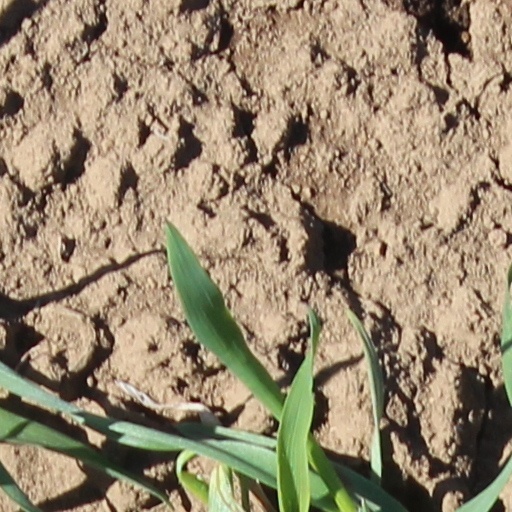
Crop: wheat